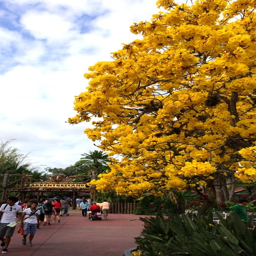
a yellow tree frames the entrance